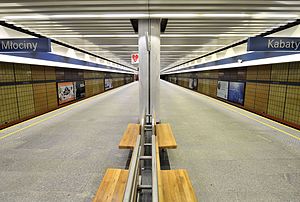
Warszawa Metro / Stationer
Typisk station
Warszawa Metro er Polens første og hidtil eneste metro, og en af Europas nyeste metro-systemer. Den første etape åbnede i 1995 og den sidste i 2008. Metroen består af en enkelt nord-sydgående linje som forbinder Warszawas centrum med de tæt befolkede nordlige og sydlige forstæder.